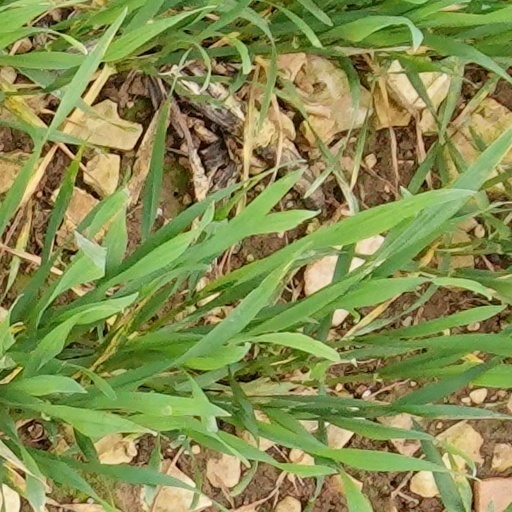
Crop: wheat